Ferdinand Marcos

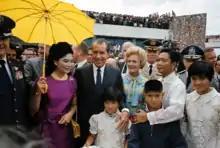
Richard Nixon with the Marcos family in 1969

Attempting to become the first president of the third republic to be reelected, Marcos began taking massive foreign loans to fund the "rice, roads, and school buildings" he promised in his reelection campaign. With tax revenues inadequate to fund his 70% increase in infrastructure spending from 1966 to 1970, Marcos covered the gap with loans, creating a budget deficit 72% higher than the Philippine government's annual deficit from 1961 to 1965.